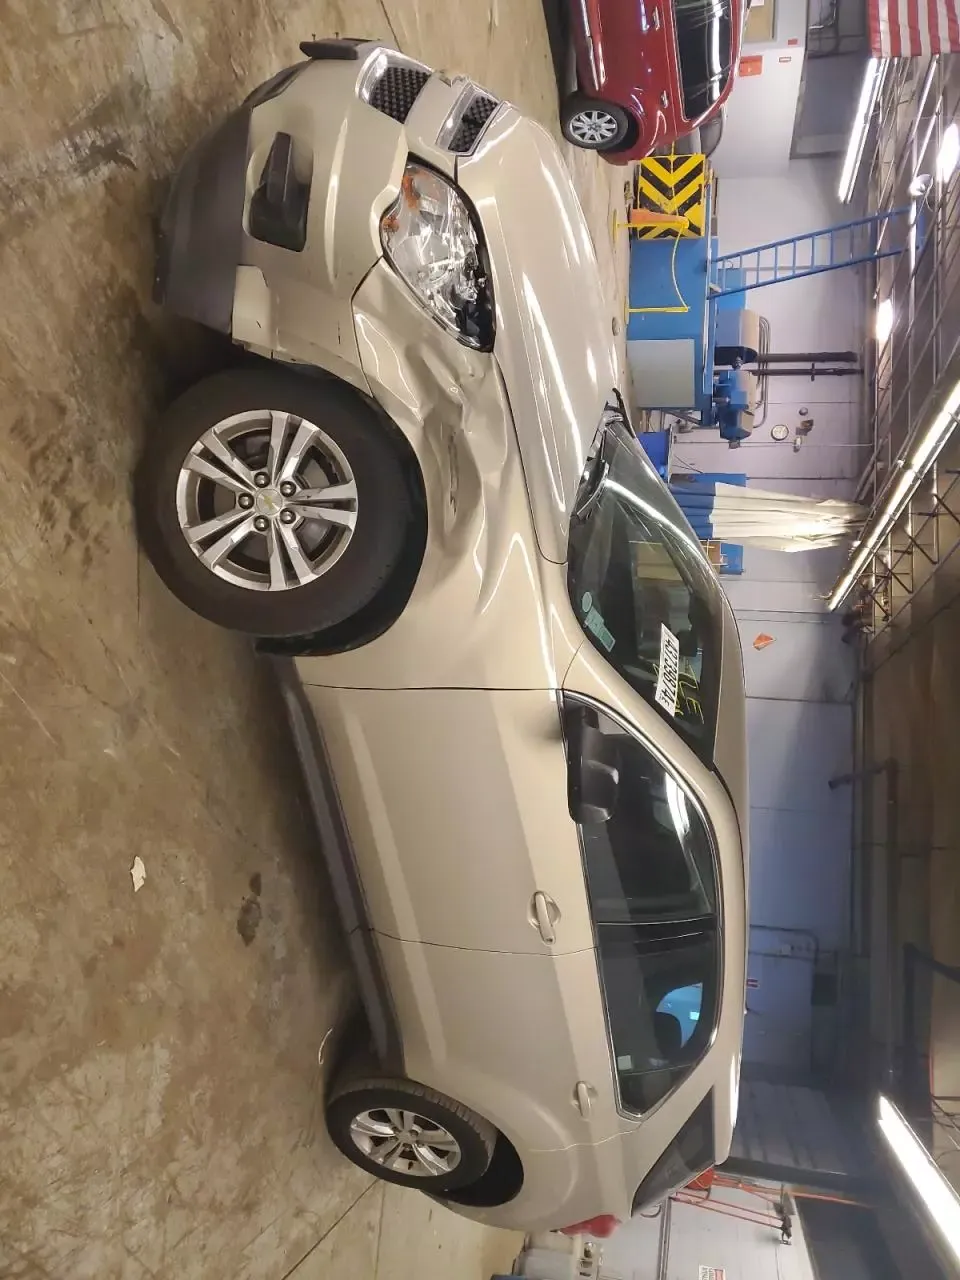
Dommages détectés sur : pare-choc avant, feu avant gauche, aile avant gauche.
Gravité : majeur